Interstate 70 in Colorado

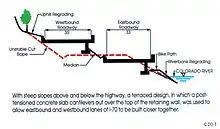
CDOT drawing showing how reusing the existing footprint of US 6 combined with elevating two lanes helped minimize the environmental impact of the freeway on Glenwood Canyon

The freeway was finally completed on October 14, 1992, in a ceremony covered nationwide. Most coverage celebrated the engineering achievement or noted this was the last major piece of the Interstate Highway System to open to traffic. However, newspapers in western Colorado celebrated the end of the frustrating traffic delays. For most of the final 10 years of construction, only a single lane of traffic that reversed direction every 30 minutes remained open in the canyon. One newspaper proudly proclaimed "You heard right. For the first time in more than 10 years, construction delays along that stretch of Interstate 70 will be non-existent."